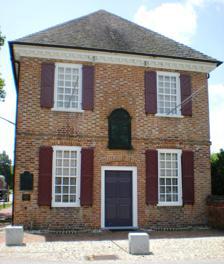
Building: Old Custom House (Yorktown, Virginia)
Country: United States of America
Year built: 1721
United States historic place Old Custom House U.S. National Register of Historic Places Virginia Landmarks Register The Old Custom House in 2009. Show map of Virginia Show map of the United States Location Jct. of Main and Read Sts., Yorktown, Virginia Coordinates 37°14′3″N 76°30′29″W / 37.23417°N 76.50806°W / 37.23417; -76.50806 Area 1.5 acres (0.61 ha) Built 1721 Architectural style Colonial, Late 19th And 20th Century Revivals NRHP reference No. 99000682 VLR No. 099-0004 Significant dates Added to NRHP June 3, 1999 Designated VLR March 17, 1999 The customhouse in 2006 The Old Custom House is a historic customs house located at Yorktown , York County, Virginia .  It was built in 1721 and is a two 1/2-story brick Colonial building with a hipped roof. It has a corbeled brick interior end chimney.  An extensive restoration project was undertaken by Richmond architect W. Duncan Lee in 1929.  Also on the property are a contributing kitchen, necessary , and a brick wall, all added during the restoration. It was added to the National Register of Historic Places in 1999. The Custom House is now a museum operated by the Comte de Grasse Chapter Daughters of the American Revolution .  It is open on Sundays from June to October. References